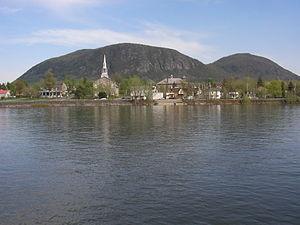
Les collines Montérégiennes, aussi appelées simplement les Montérégiennes, sont une série de dix collines alignées sur une distance d'environ 90 km dans les régions de Montréal, de la Montérégie et de l'Estrie, au sud-ouest du Québec.
Le mont Saint-Hilaire est l'une des neuf collines montérégiennes situées près de Montréal au sud-ouest du Québec. Il est nommé en l'honneur d'Hilaire de Poitiers, docteur de l'Église. La montagne fait partie de l'aire centrale de la réserve de biosphère du Mont-Saint-Hilaire qui a été désignée en 1978, une première au Canada.
Le chemin des Patriotes est une route historique et patrimoniale établie au temps de la Nouvelle-France sur la rive Est de la rivière Richelieu en Montérégie. Cette voie, longue de 131 km, est d'orientation nord/sud, débute à la frontière américaine à Philipsburg, traverse, entre autres, Mont-Saint-Hilaire et Saint-Denis-sur-Richelieu et se termine sur la rive sud du fleuve Saint-Laurent tout près de la traverse Sorel-Saint-Ignace-de-Loyola.